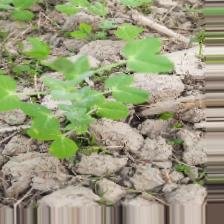
Label: Powdery Mildew